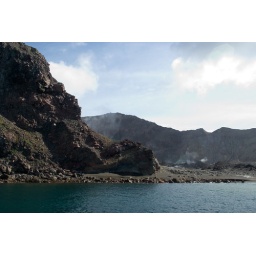
approaching white island by boat